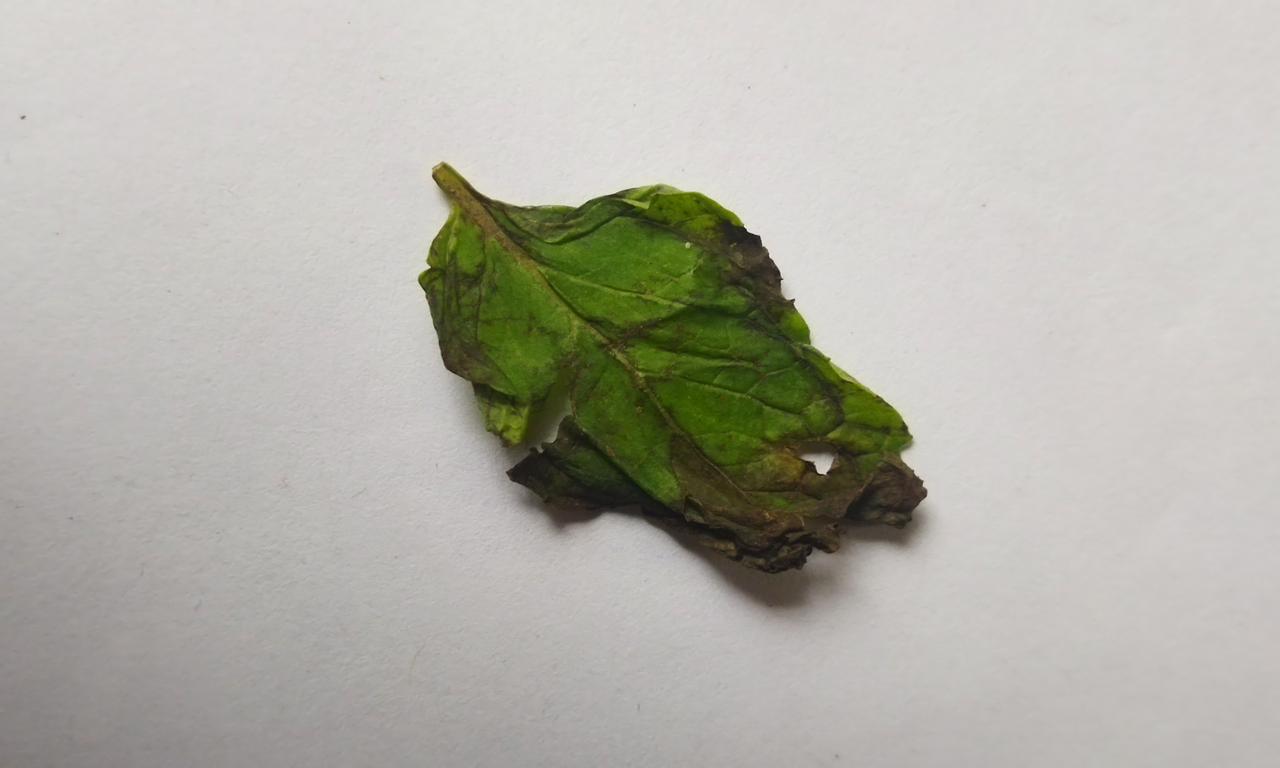
Label: Spoiled